The Mummy! A Tale of the Twenty-Second Century

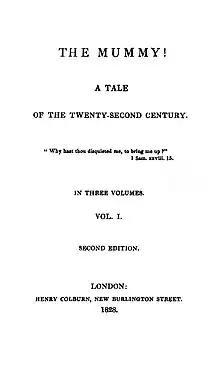
Title page of the 1828 second edition

The Mummy! A Tale of the Twenty-Second Century is an 1827 three-volume novel written by Jane Webb (later Jane C. Loudon). It concerns the Egyptian mummy of Cheops, who is brought back to life in the year 2126. The novel describes a future filled with advanced technology, and was the first English-language story to feature a reanimated mummy.